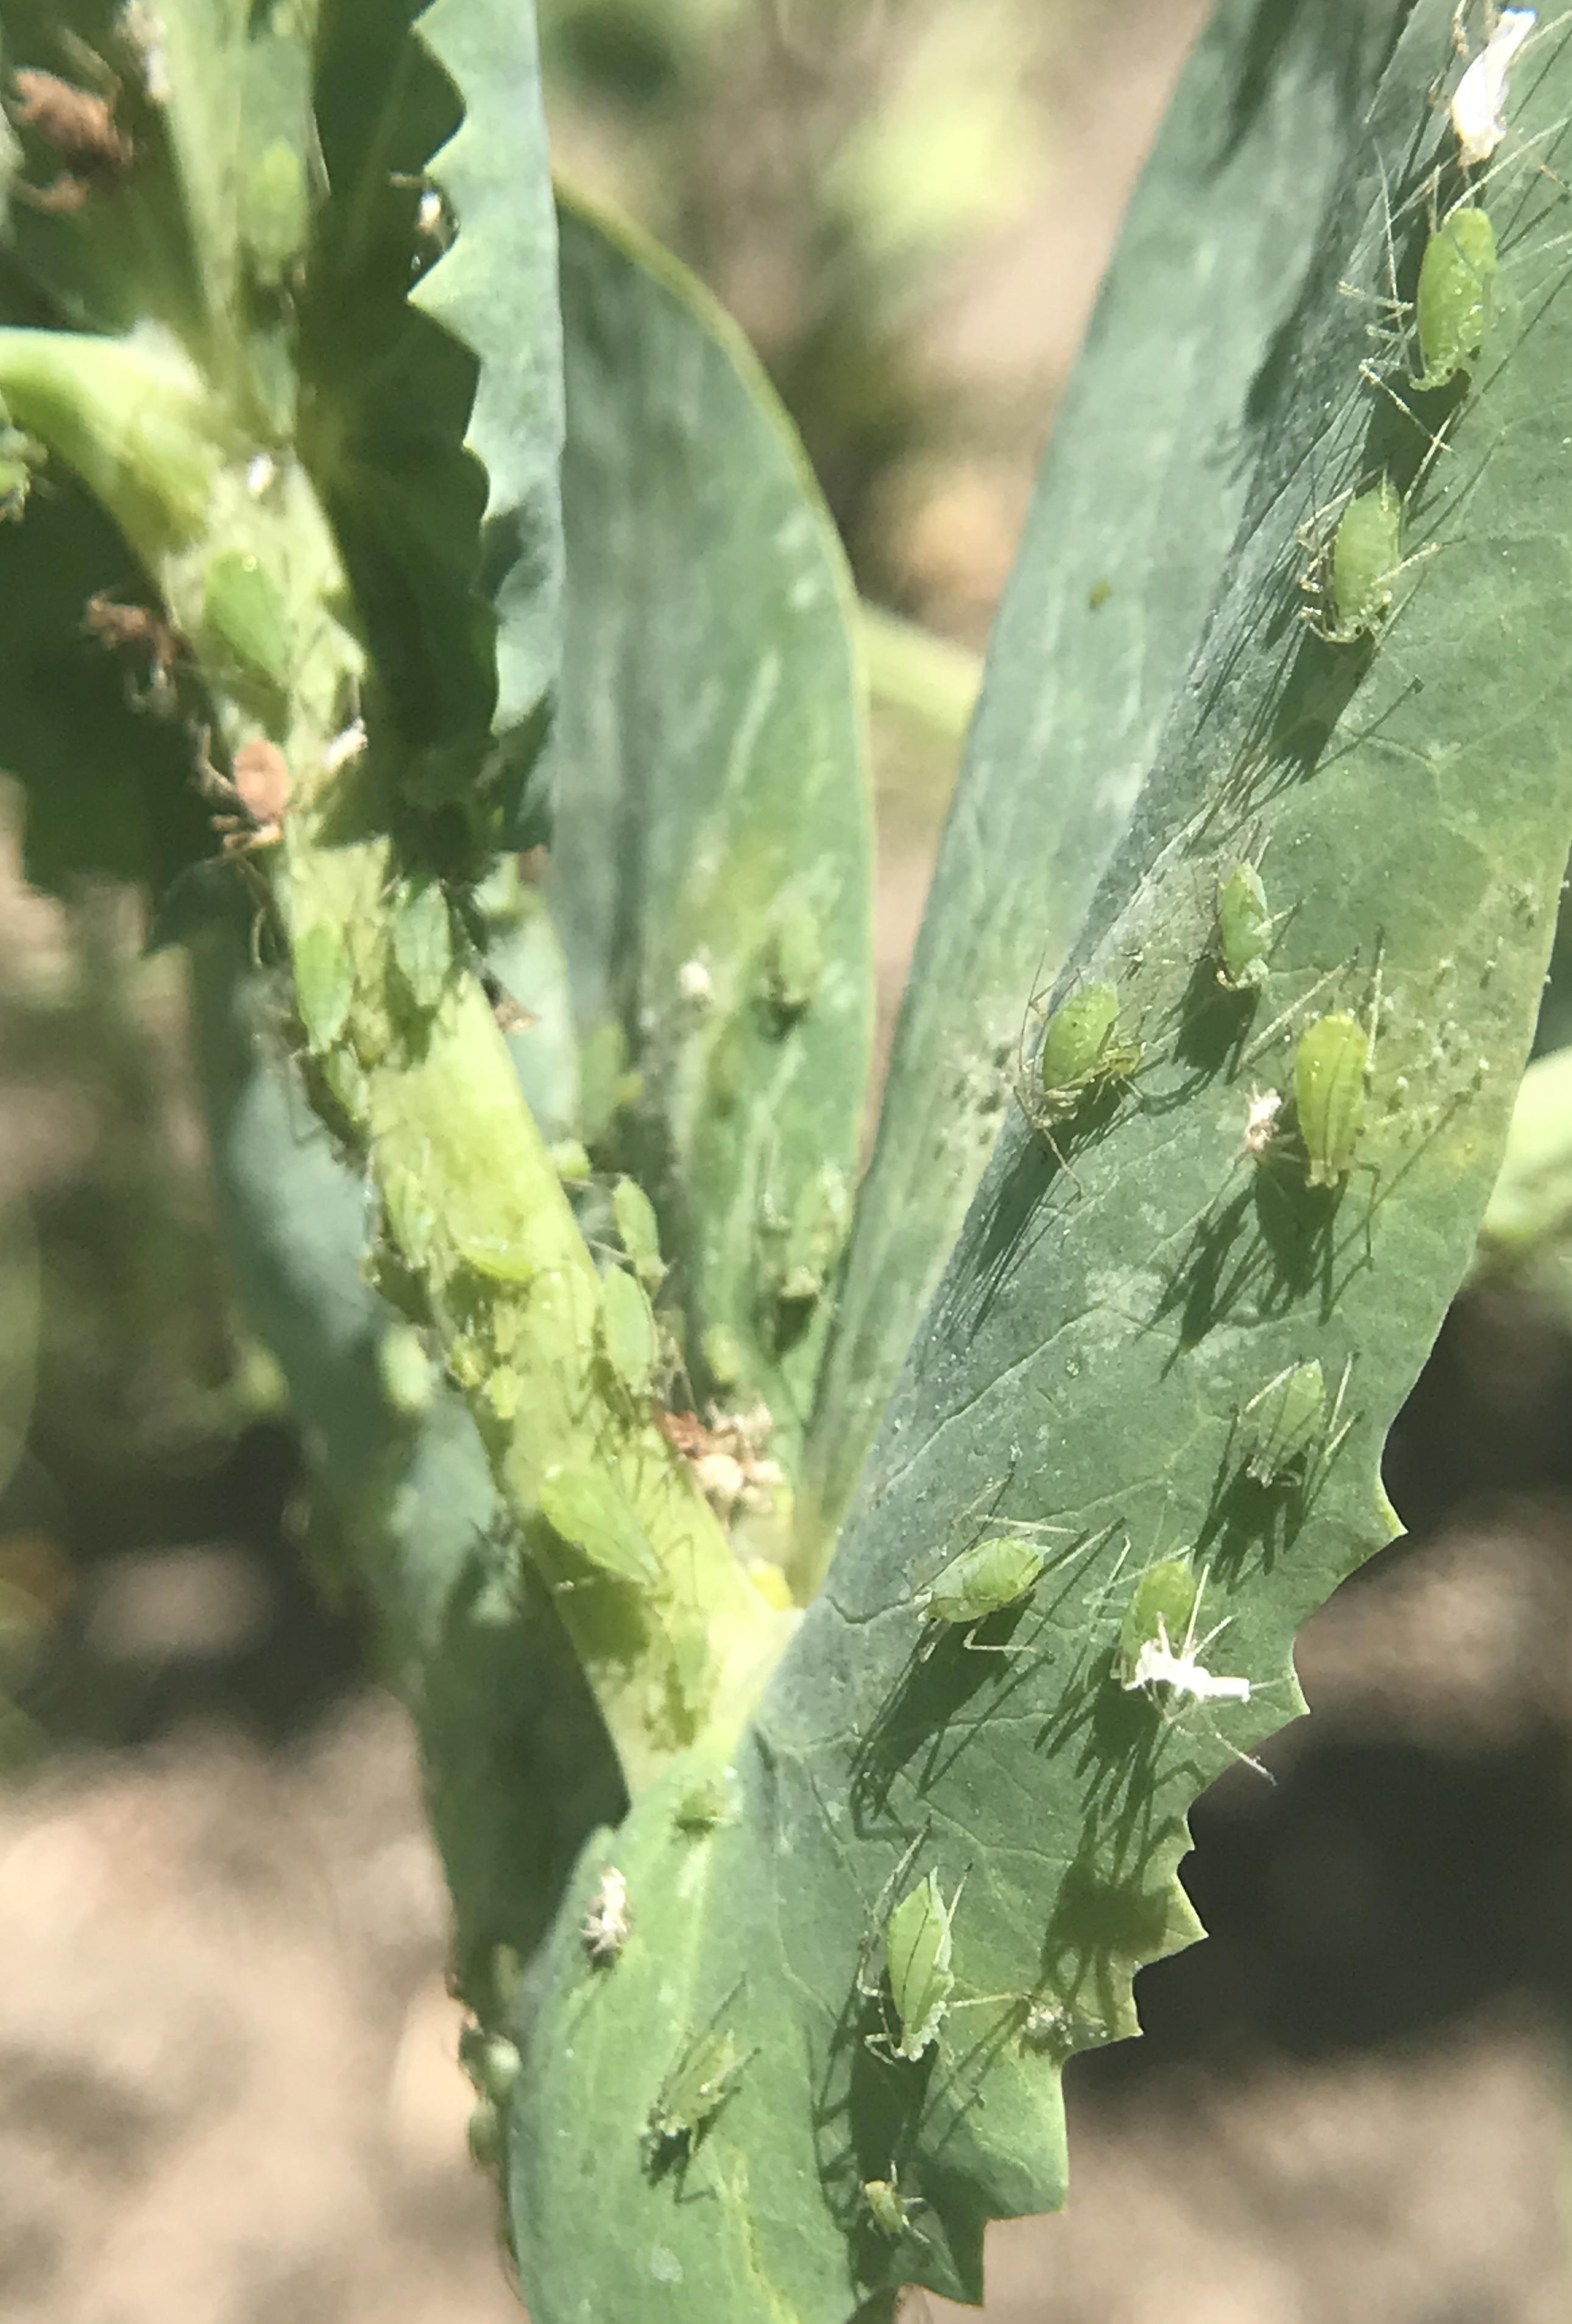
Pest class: pea_aphid